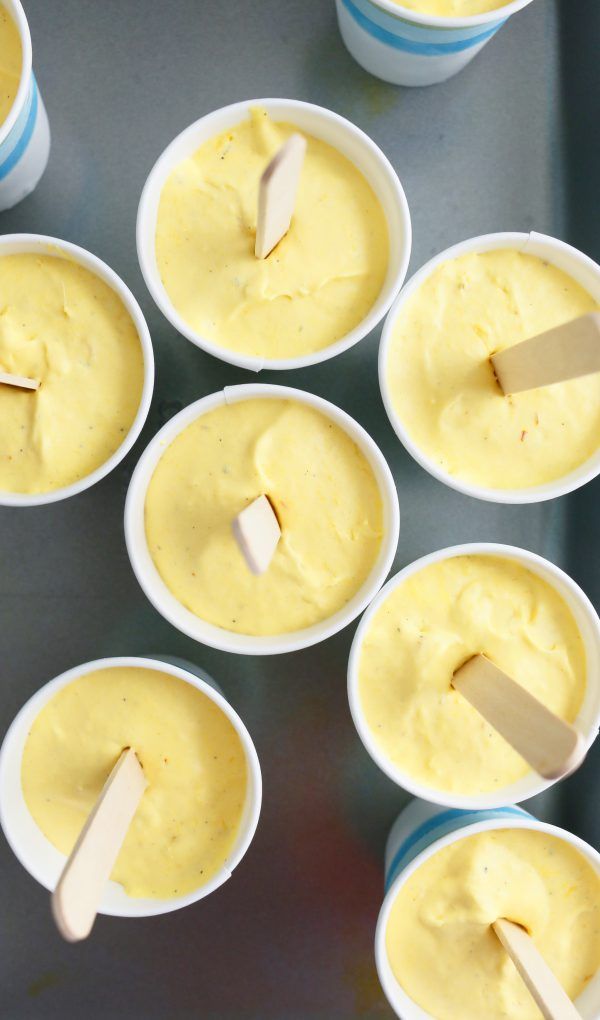
Dish: kulfi